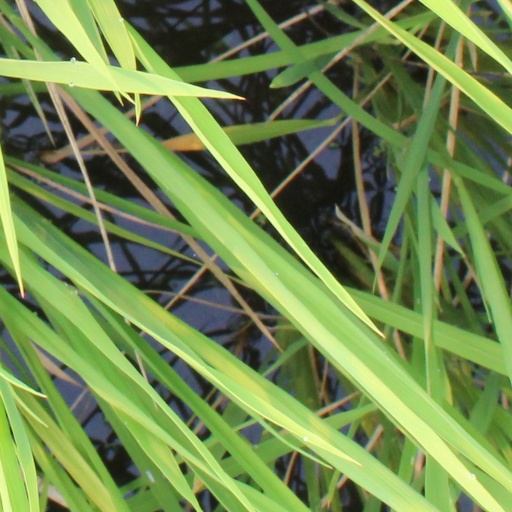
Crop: rice